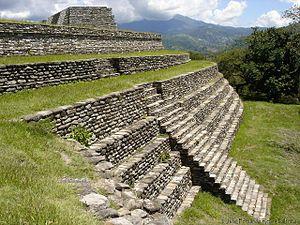
Mixco Viejo est un site archéologique maya situé au nord-est du département de Chimaltenango au Guatemala.